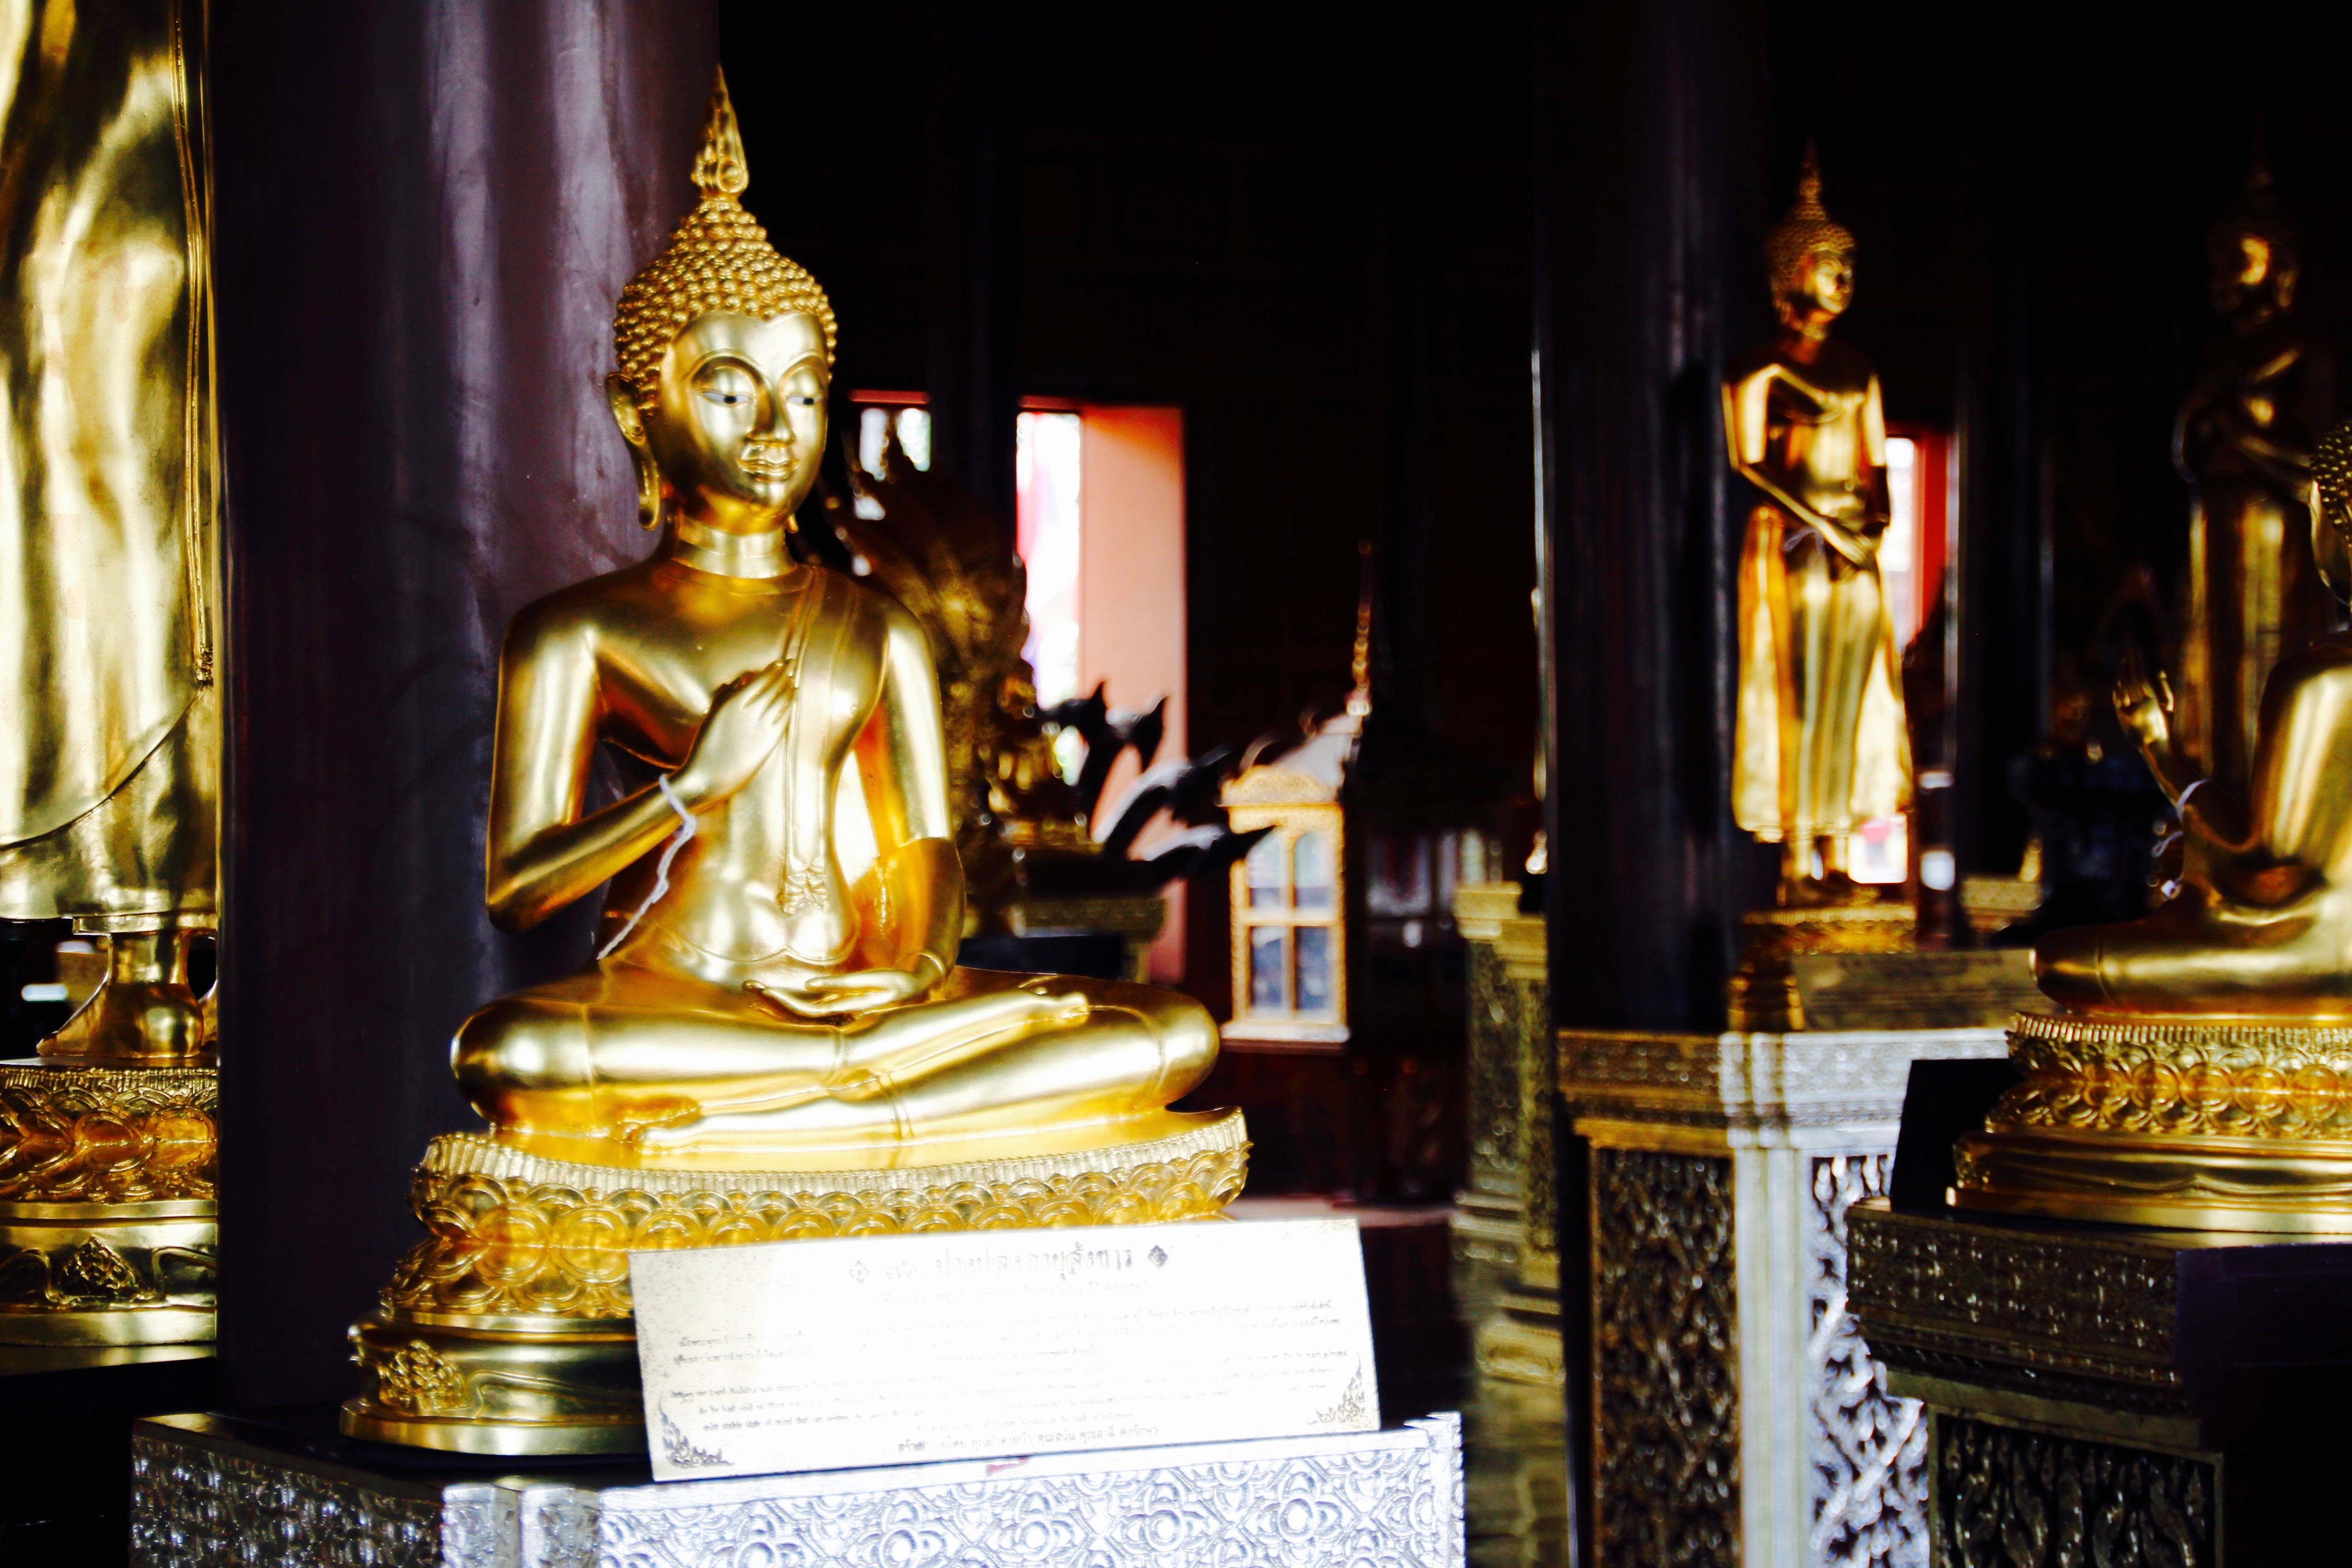
building, palace, old, monument, statue, buddhist, buddhism, religion, asia, place of worship, thailand, figure, meditation, gold, temple, altar, faith, shrine, buddha, bangkok, wat, southeast, thai buddha, gautama buddha, ancient history